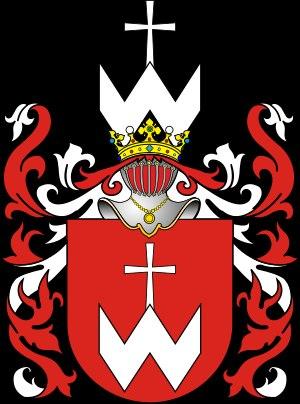
Laurynas Gucevičius, parfois nommé Laurynas Stuoka-Gucevičius, est un architecte polono-lituanien né à Migonys, avant le 5 août 1753, et mort à Vilna, le 21 décembre 1798, représentant le courant du classicisme en Lituanie et en Pologne.